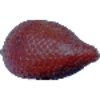
Label: Salak 1